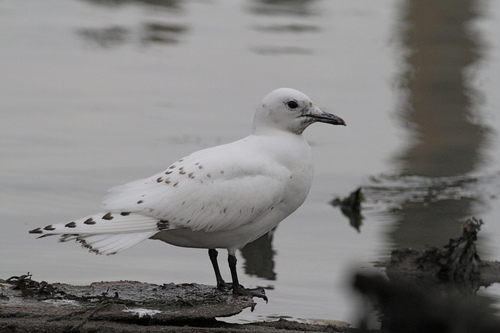
this is a white bird with black spots on its tail and a black beak.
bird has white body feathers, white breast feather, and long gray beak
this bird has a curved black bill, a white crown, and black tarsuses and feet.
this bird is white and black in color with a black beak, and white eye rings.
this medium sized bird with white with black spots on the wingbars and rectrices.
this bird is white with black and has a long, pointy beak.
this bird has wings that are white and has a black billthe bird has a white body and a rump with white and brown spots.
this is a white bird with black webbed feet and a black beak.
this bird has wings that are white and has black spots
Species: Ivory Gull